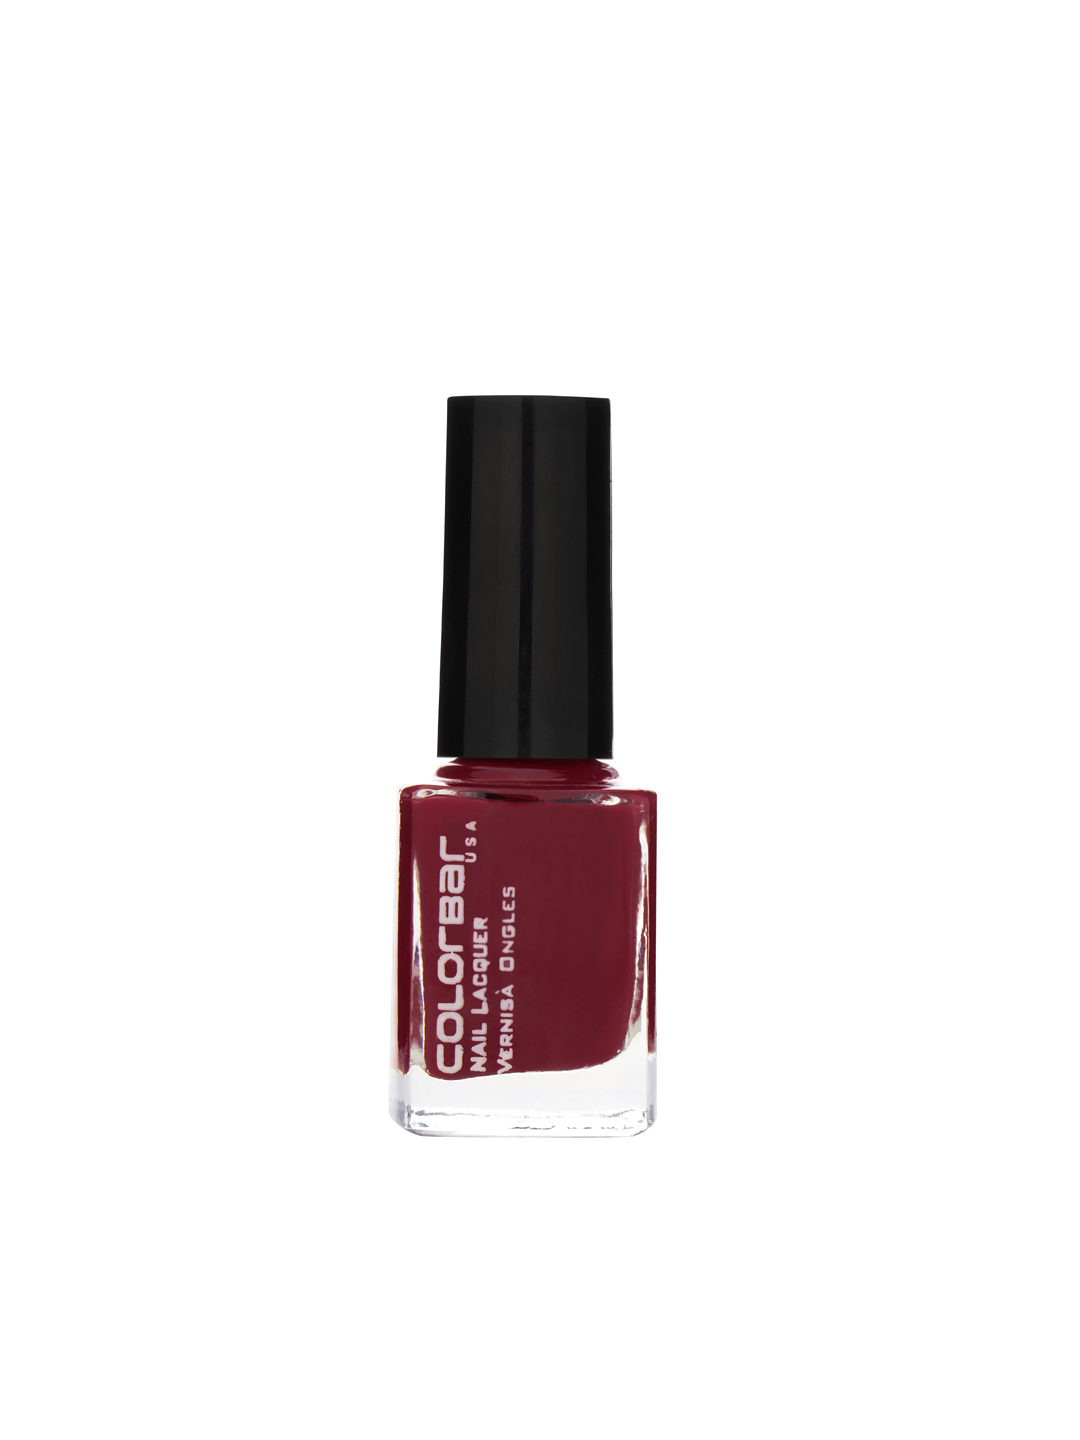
Colorbar Fire Nail Lacquer 07
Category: Personal Care / Nails / Nail Polish
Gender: Women
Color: Maroon
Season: Spring 2017
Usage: Casual